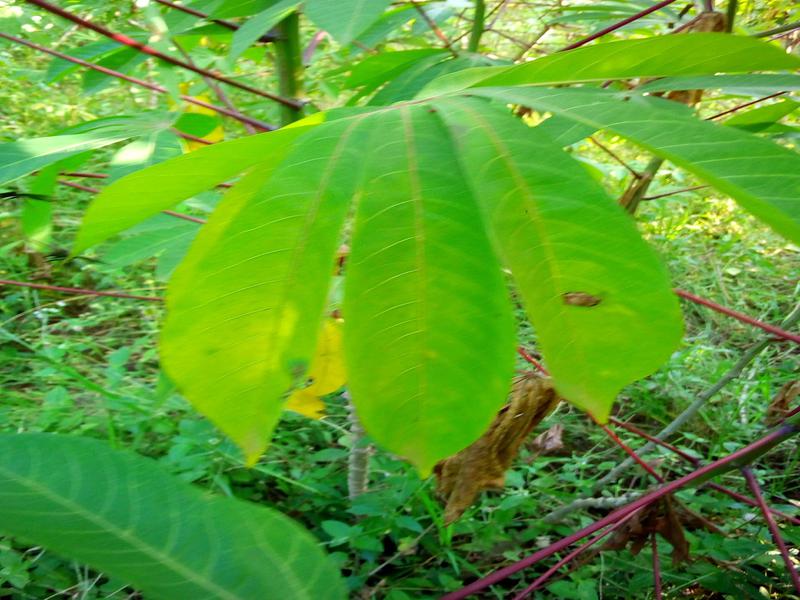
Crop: cassava
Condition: healthy